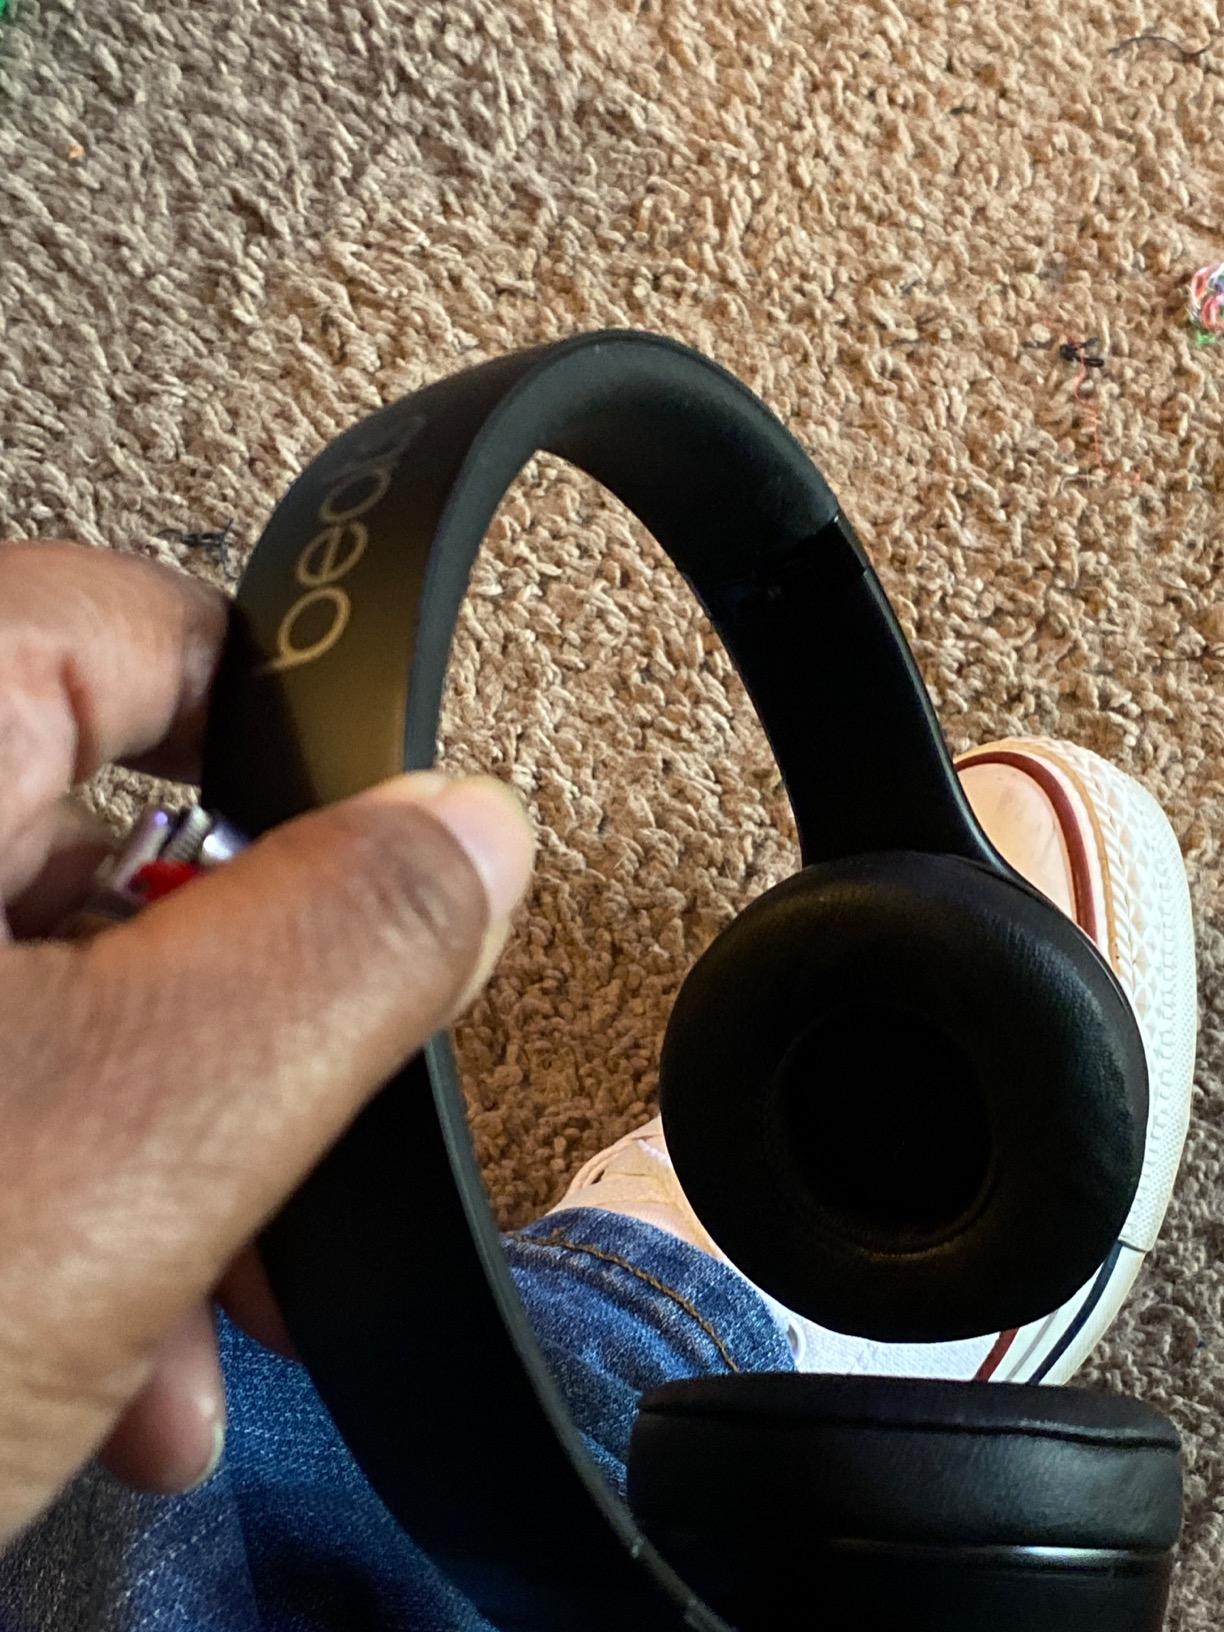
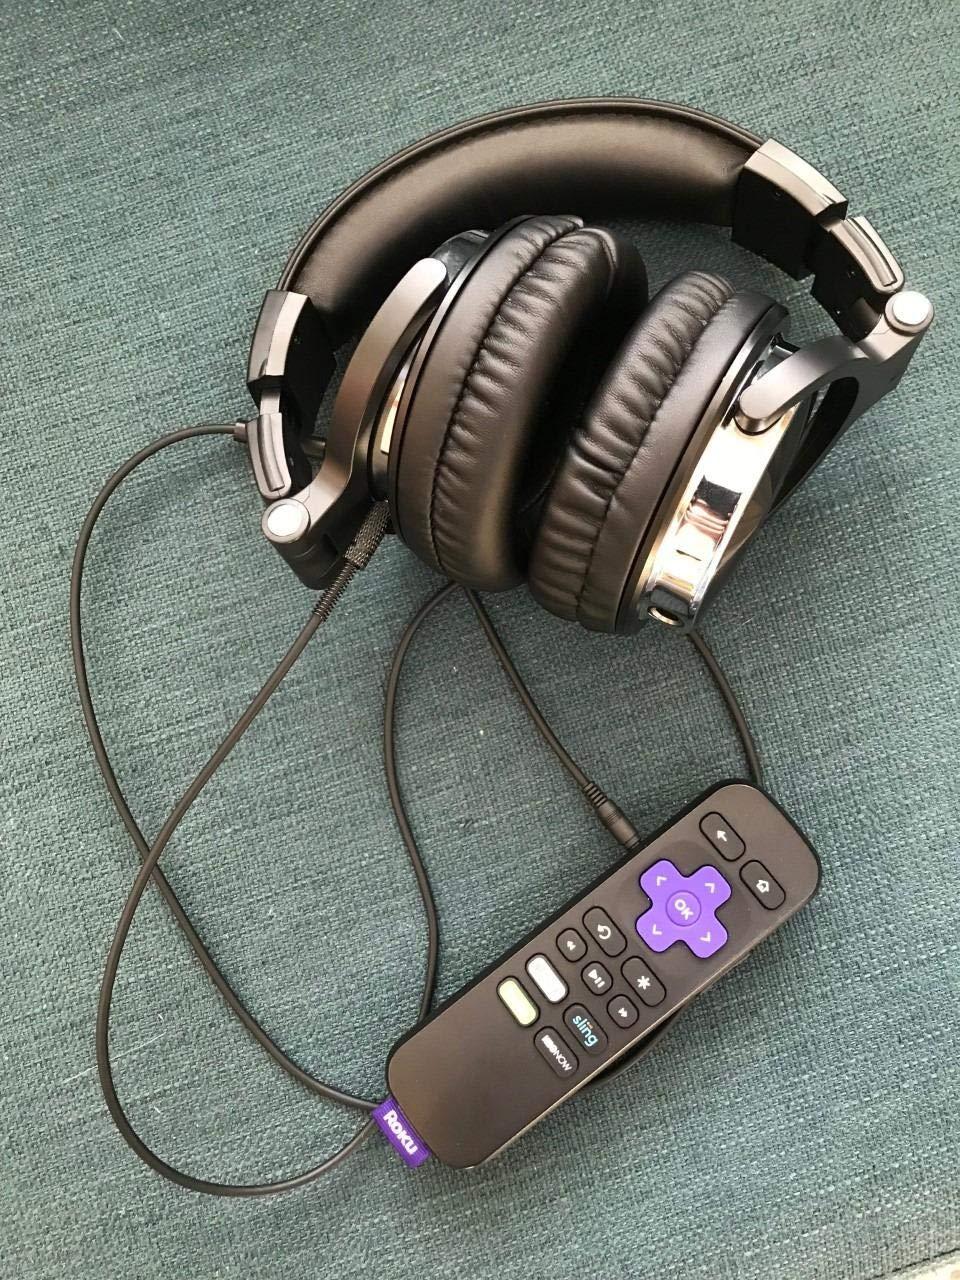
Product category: headphones
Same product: no